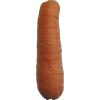
Label: Carrot 1